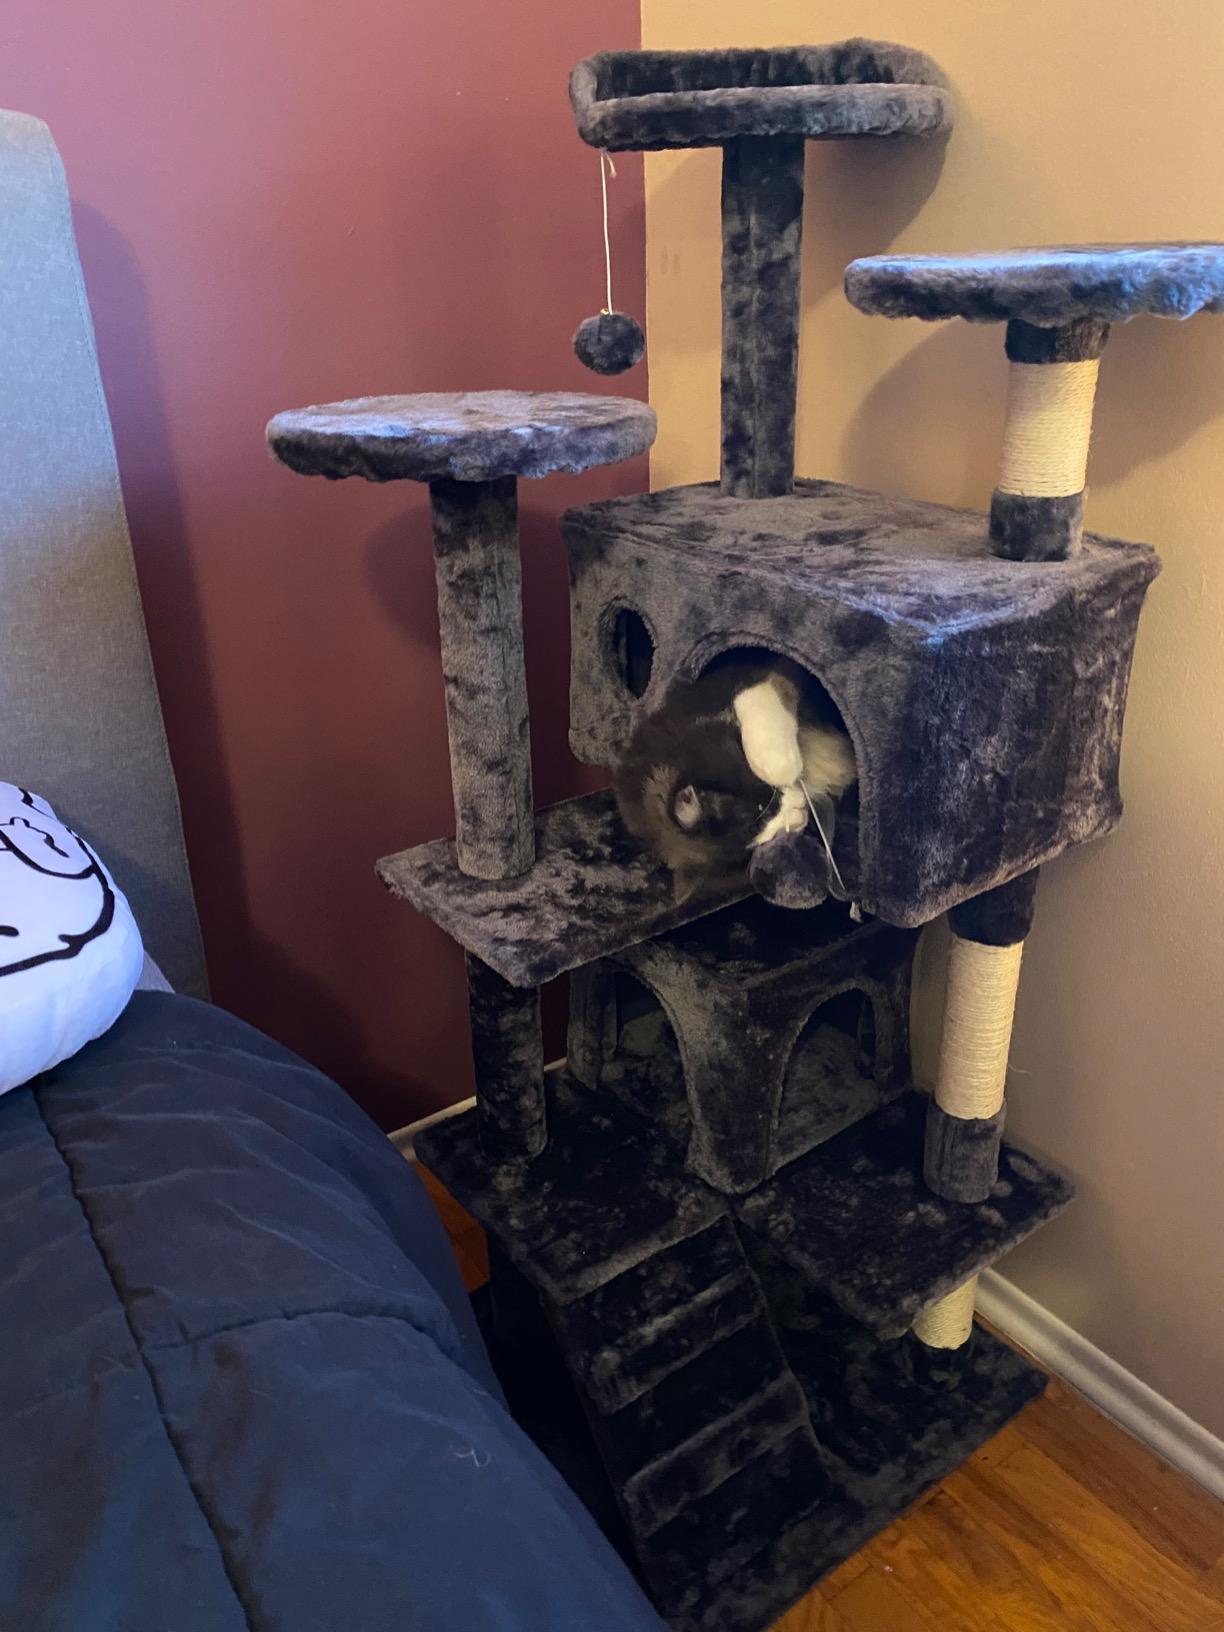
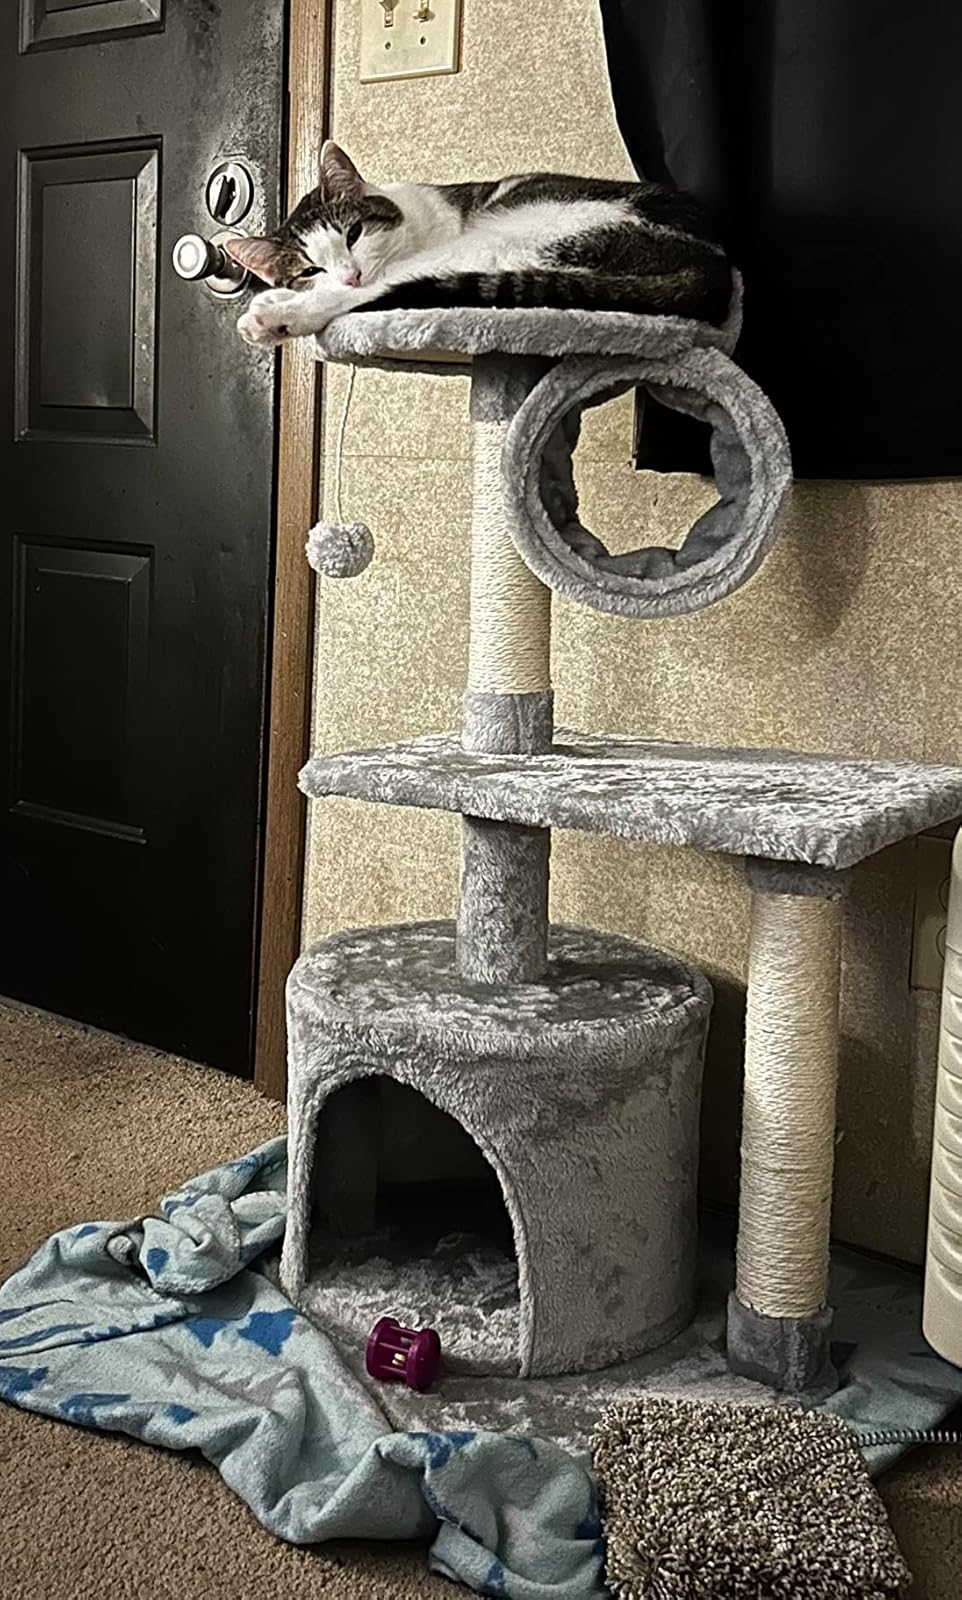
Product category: items_cat tree
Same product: no